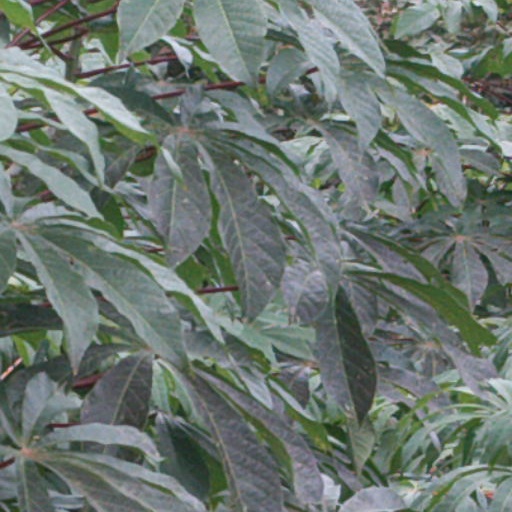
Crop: cassava